John Wheeler Dowden

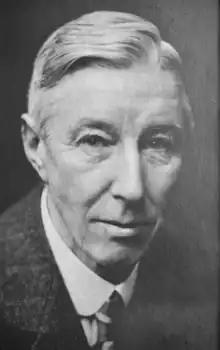

John Wheeler Dowden, FRCSEd (1 October 1866 – 8 March 1936) was a surgeon, born in Ireland, who worked for most of his career at the Royal Infirmary of Edinburgh. He was president of the Royal College of Surgeons of Edinburgh from 1931 to 1933.